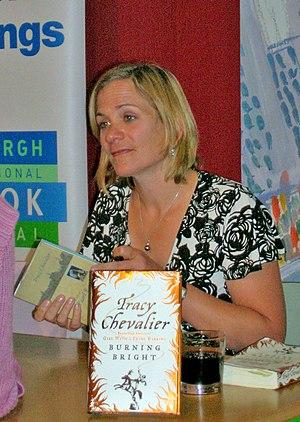
L'Innocence est un roman américain de Tracy Chevalier publié en 2007 aux États-Unis et en 2008 en France aux Éditions Gallimard.